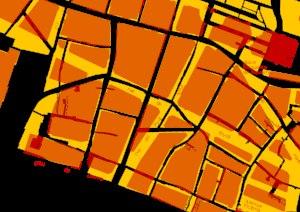
On désigne par ancien 4ᵉ arrondissement de Paris le quatrième des douze arrondissements de Paris créés en 1795 et ayant existé jusqu'en 1860, année de l'agrandissement de Paris et de la réorganisation en vingt arrondissements, par la loi du 16 juin 1859.